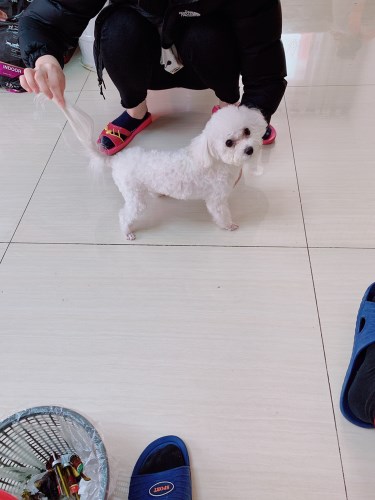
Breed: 3083-n000117-Bichon_Frise